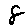
Label: 8